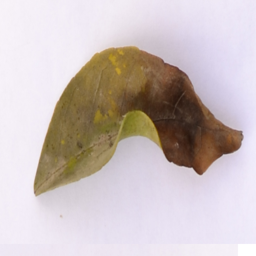
Plant part: leaf
Disease: black_spot